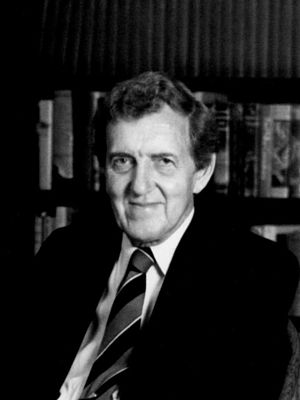
USA's udenrigsministre / Liste over USA's udenrigsministre
Edmund Muskie
USA's udenrigsminister er et føderalt embede under USA's regering. Udenrigsministeren er en del af præsidentens kabinet, og det er også præsidenten der udpeger udenrigsministeren efter sin egen indsættelse. Den officielle titel på udenrigsministeren er U.S. Secretary of State.